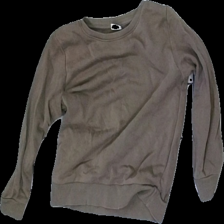
View: front
Type: Sweater
Category: Children
Brand: Lindex
Colors: Brown
Material: 83% cotton, 17% polyester
Cut: Regular, C-collar
Size: 110
Season: All
Stains: Minor
Price range: <50
Recommended usage: Export